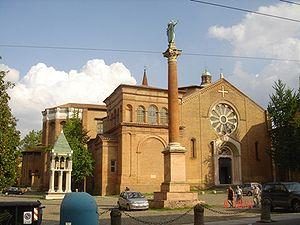
Le sépulcre de saint Dominique mort le 6 août 1221 dans le couvent qu’il fonda à Bologne, se trouve dans la basilique qui porte son nom dans cette ville, plus précisément dans une chapelle qui lui est dédicacée, ouverte sur le collatéral de droite.
Dominique Nuñez de Guzman, né vers 1170 à Caleruega, en Espagne, et mort le 6 août 1221 à Bologne, en Italie, est un religieux catholique, prêtre, fondateur de l'ordre des frères prêcheurs appelés couramment « dominicains ». Canonisé par l'Église en 1234, il est célèbre sous le nom de saint Dominique. Autrefois fêté le 4 août puis le 6 août jour de sa « naissance au ciel », il est fêté le 8 août depuis le concile Vatican II.